Lotus Éclat

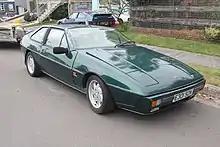
Lotus Excel

In 1982, the Éclat was developed into the Éclat Excel (later badged simply as the Lotus Excel), which used the same engine, but a modified version of the chassis, altered bodywork, a Toyota gearbox, driveline, and brakes.